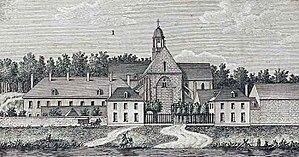
L’abbaye de Barbeau est une ancienne abbaye de l'ordre cistercien, située en France à huit kilomètres au sud-est de Melun ; elle avait été fondée par Louis VII qui y fut inhumé. Elle a été totalement détruite au XIXᵉ siècle. Elle se trouvait sur le territoire de Fontaine-le-Port.
Cet article liste les abbayes cisterciennes actives ou ayant existé sur le territoire français actuel. Ces abbayes ont appartenu, à différentes époques, à des ordres ou des congrégations ou des groupements dits « cisterciens ».